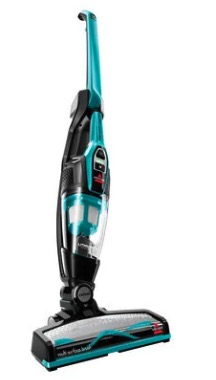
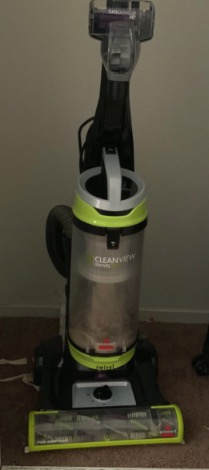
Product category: items_vacuum
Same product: no